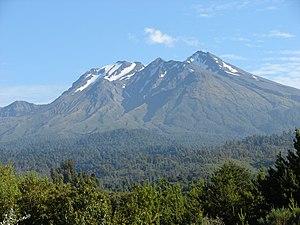
Le Calbuco est un volcan du Chili s'élevant au sud-est du lac Llanquihue, au nord-est de la ville de Puerto Montt et au nord-est du golfe du Seno de Reloncaví. Composé d'andésite et couvert à son sommet de glaciers, il culmine à 2 015 mètres d'altitude. Alors que sa dernière éruption remontait au 26 août 1972, il est, sans signe avant-coureur, brusquement entré en éruption le 22 avril 2015.